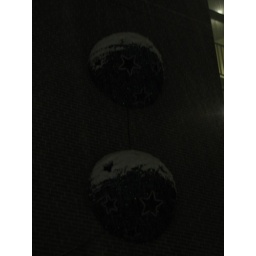
the lights on these green balls were out.. in the dark they kinda look like small planets